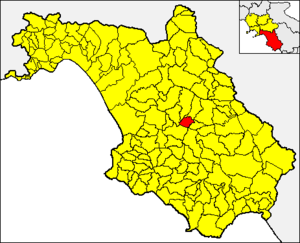
Bellosguardo est une commune italienne de la province de Salerne dans la région Campanie en Italie.